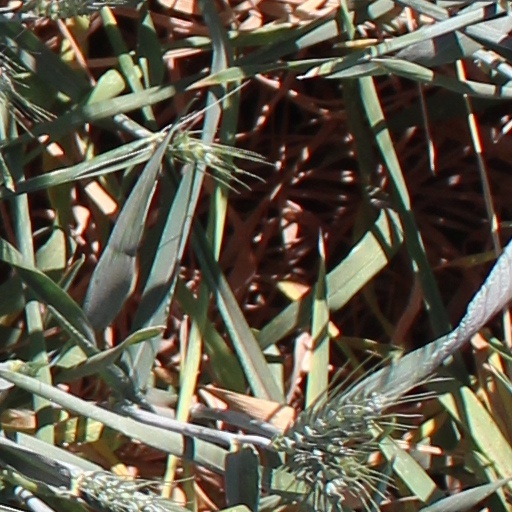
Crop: wheat